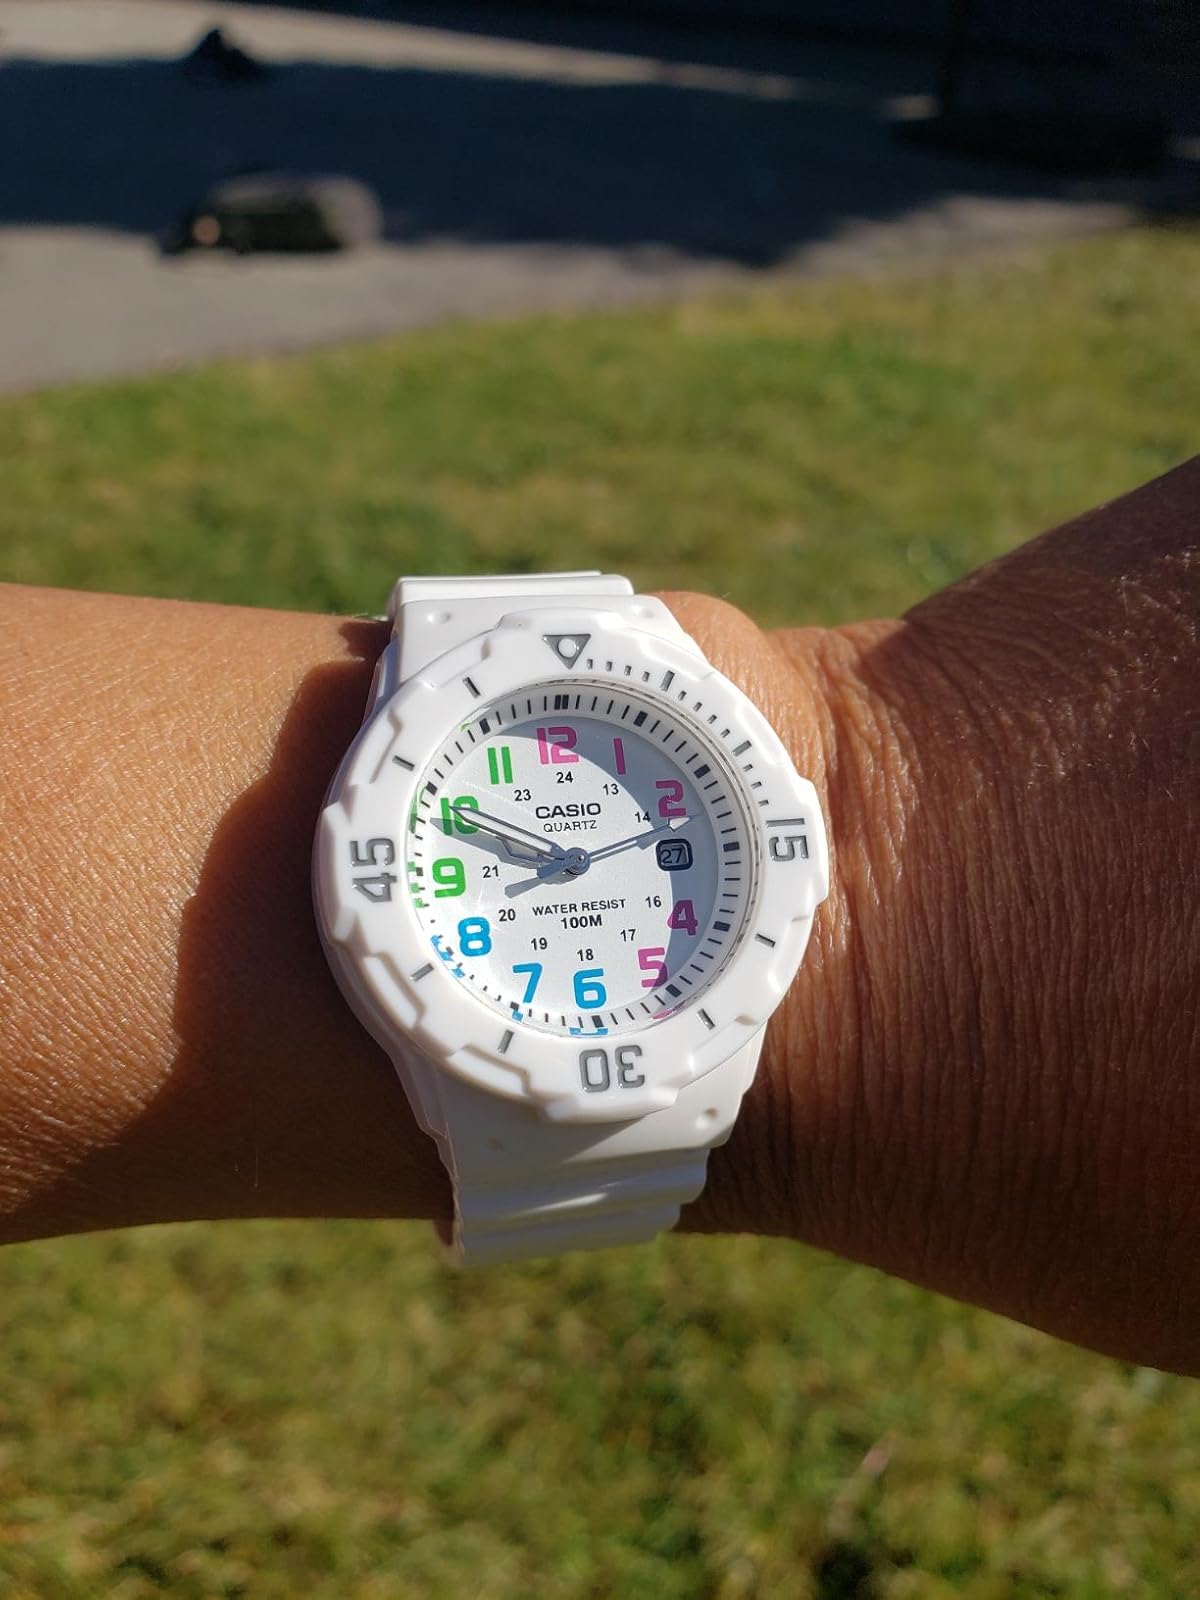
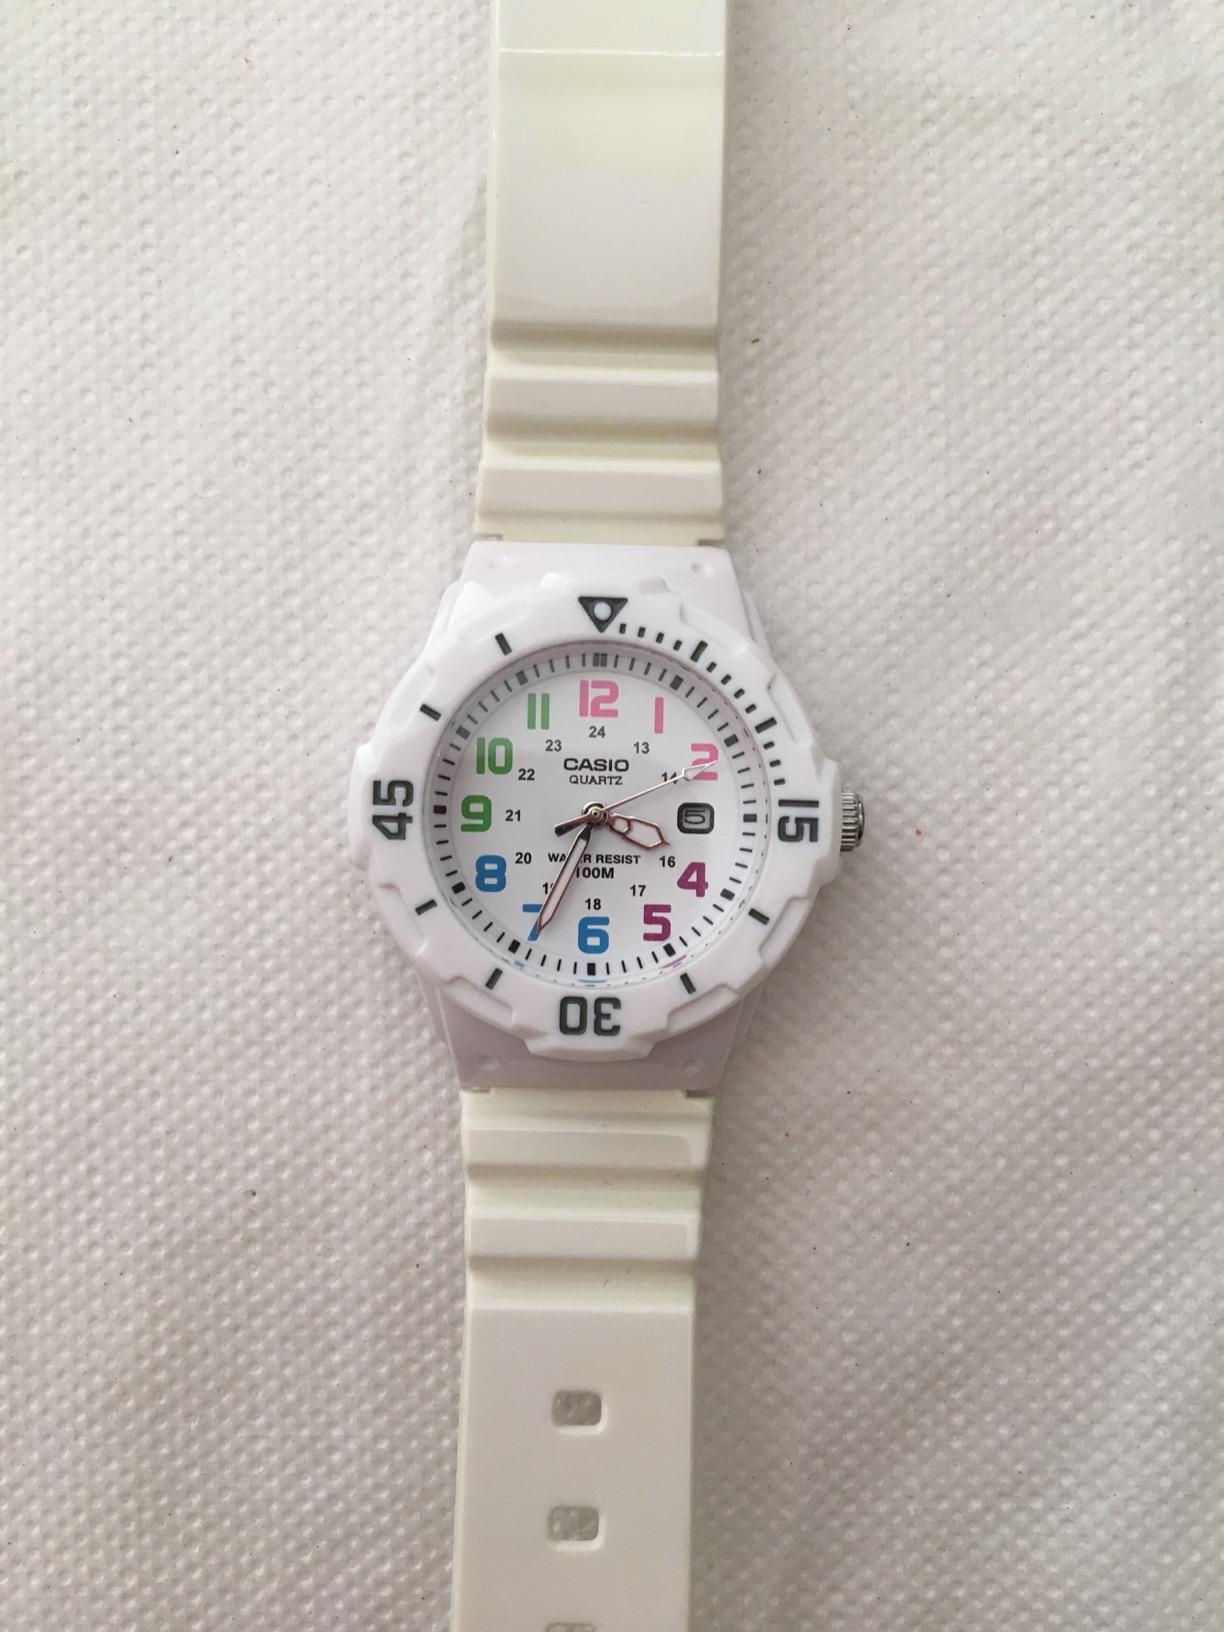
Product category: accessories_watch
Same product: yes